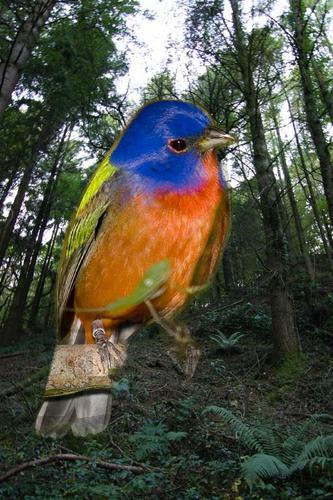
Bird species: Painted_Bunting
Bird type: landbird
Background: land